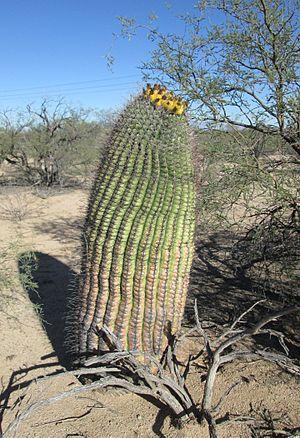
Ferocactus wislizeni est une espèce de plantes à fleurs de la famille des cactus.